Edmontosaurus mummy AMNH 5060

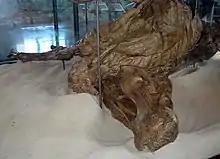
The mummy on exhibit in the American Museum of Natural History (2008)

When Sternberg finally returned at the fifth day, George and Levi had run out of food, and had eaten only potatoes for the last two days. Nevertheless, they had exposed the skeleton; the dig measured in width, in length and in depth.